Allwell Uwazuruike

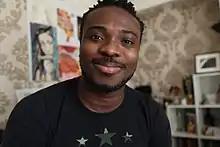

Allwell Uwazuruike is one of four children of Ralph Uwazuruike, the founder of the Movement for the Actualisation of the Sovereign State of Biafra. He studied law at Imo State University, Owerri, Nigeria, and was called to the Nigerian Bar in 2010.